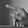
ASL letter: P